South Tynedale Railway

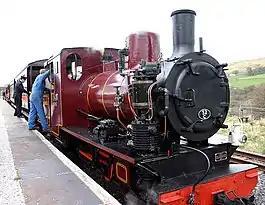
Polish locomotive "Nakło" at Kirkhaugh Station

The South Tynedale Railway is a preserved, narrow-gauge heritage railway in Northern England and at is England's second highest narrow-gauge railway after the Lynton and Barnstaple Railway in north Devon. The South Tynedale line runs from Alston in Cumbria, down the South Tyne Valley, via Gilderdale, Kirkhaugh and Lintley, then across the South Tyne, Gilderdale and Whitley Viaducts to Slaggyford in Northumberland.